Question: Please indicate a possible affordance area of the hold_book that can be used for holding
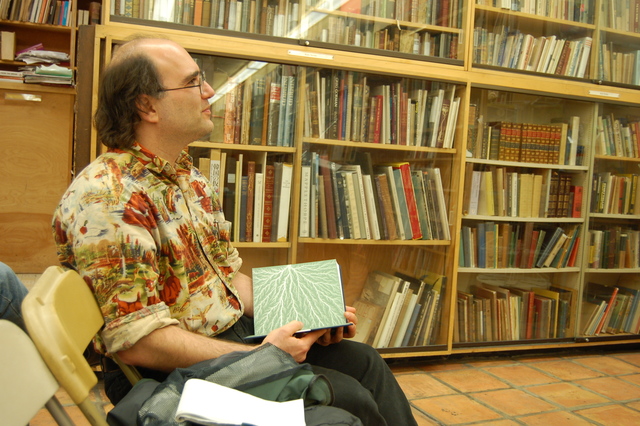
Answer: [237.366, 254.482, 354.509, 340.197]